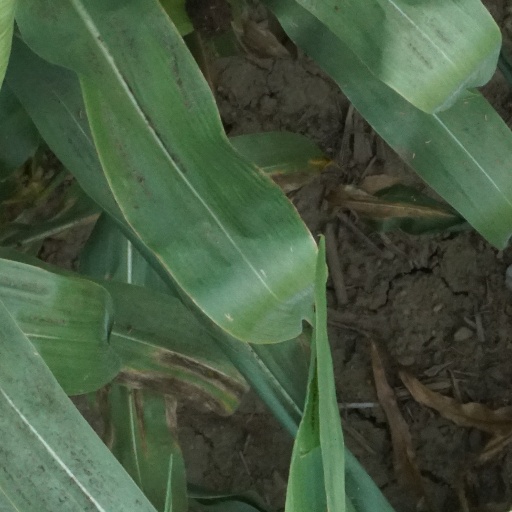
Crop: maize; corn